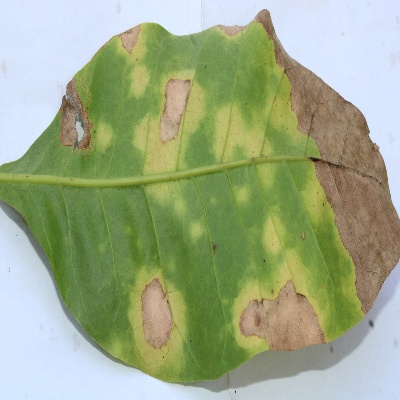
Crop: Cashew
Condition: anthracnose